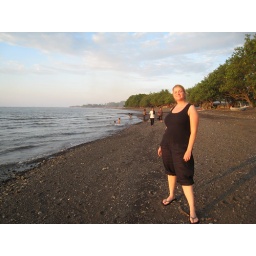
the black sand beach in Bali